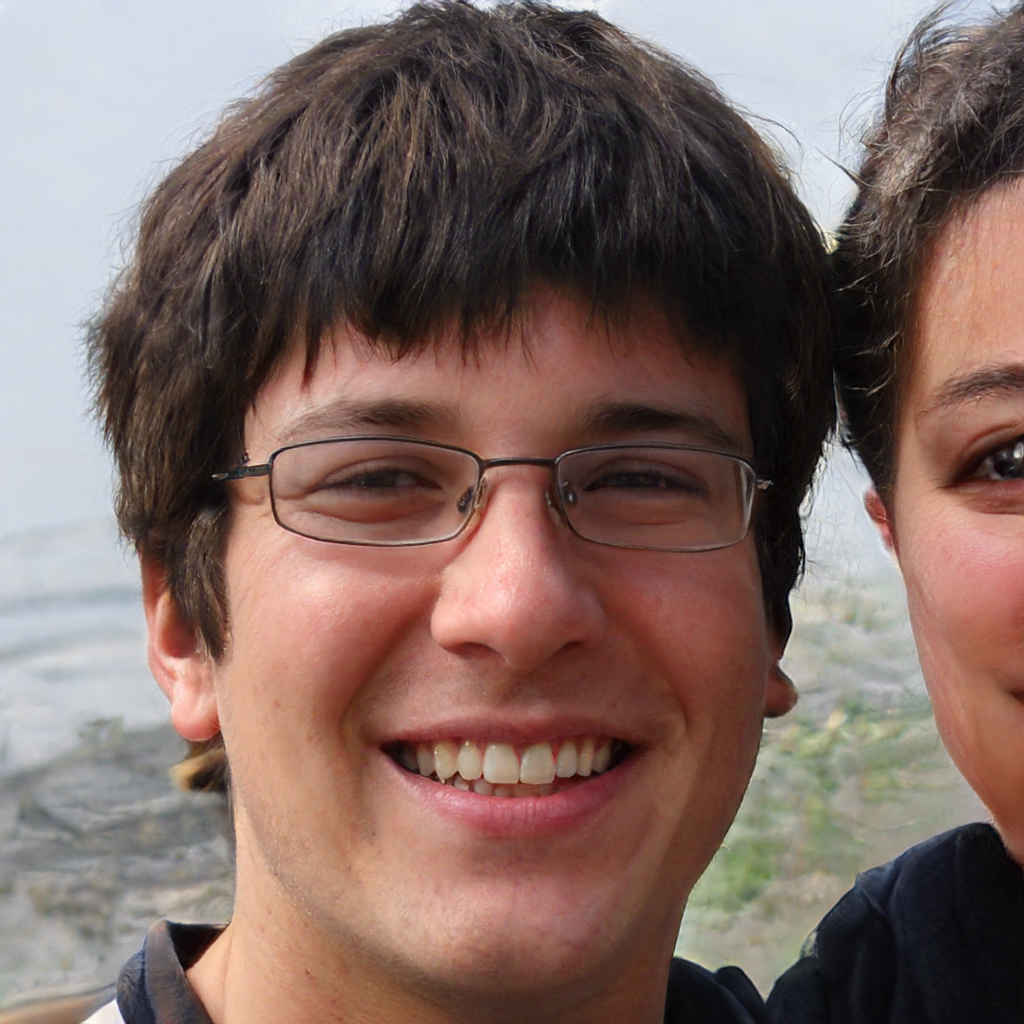
Gender: Male